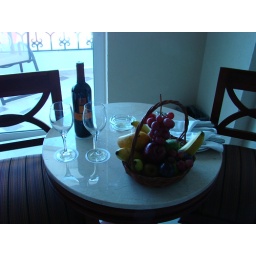
Wine and fruit basket upon arrival at the Royal Cancun